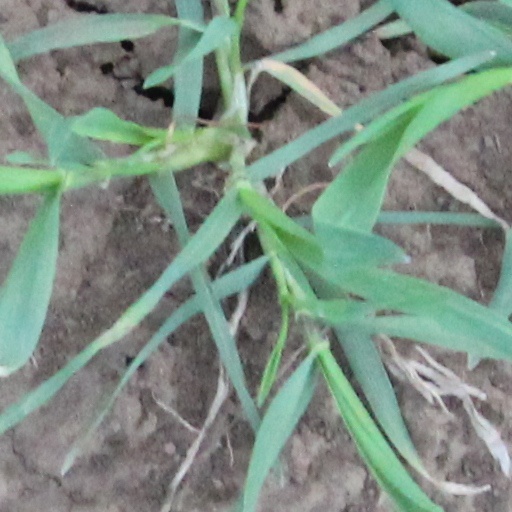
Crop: wheat